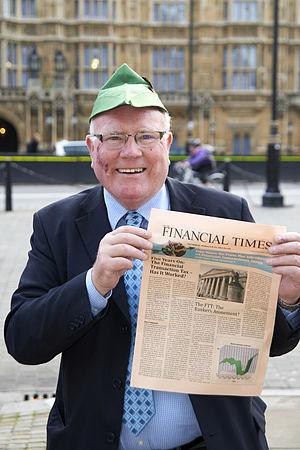
Ronald "Ronnie" Campbell est un homme politique britannique. Membre du Parti travailliste, il a été élu député pour la circonscription de Blyth Valley en 1987.
Cette liste présente les 650 membres de la 55ᵉ législature de la Chambre des communes du Royaume-Uni au moment de leur élection le 6 mai 2010 lors des élections générales britanniques de 2010. Elle présente les élus par circonscriptions.
Cette liste présente les 650 membres de la 56ᵉ législature de la Chambre des communes du Royaume-Uni au moment de leur élection le 7 mai 2015 lors des élections générales britanniques de 2015. Elle présente les élus par circonscriptions.